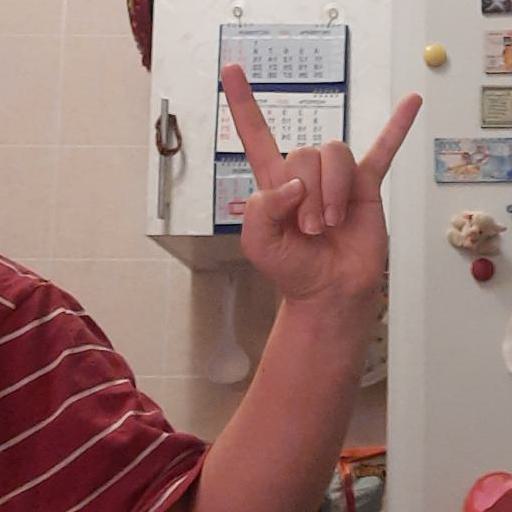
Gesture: rock